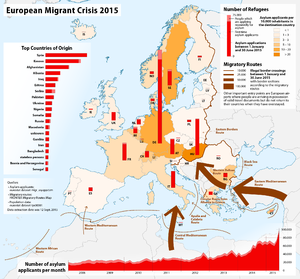
La crise migratoire en Europe est l'augmentation, dans les années 2010, du nombre de migrants arrivant dans l'Union européenne via la mer Méditerranée et les Balkans, depuis l'Afrique, le Moyen-Orient et l'Asie du Sud et qui en fait l'une des plus importantes crises migratoires de son histoire contemporaine.
La politique de sécurité nationale ou stratégie de sécurité nationale est une politique publique qui consiste en la définition des objectifs à atteindre, des moyens à mettre en œuvre et des ressources à mobiliser par un État pour protéger sa population, son territoire et ses intérêts vitaux. Elle est transverse aux grandes fonctions ministérielles traditionnelles des États comme la défense, la politique étrangère ou la sécurité intérieure en ce qu'elle appréhende dans une vision d'ensemble les menaces et les risques qui pèsent sur la sécurité nationale et auxquels les réponses, souvent multifonctionnelles, requièrent la mise en œuvre de politiques interministérielles cohérentes et coordonnées.